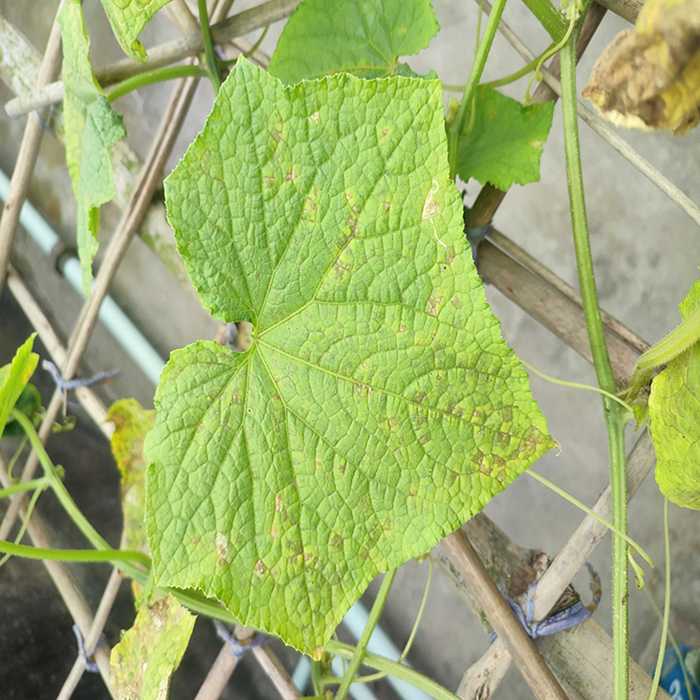
Plant: Cucumber
Label: Downy mildew